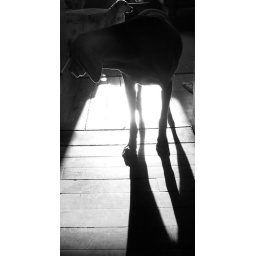
gray dog with yellow dog in the background. the warmth of the sun is enough to pause her paws.